St Matthew's Church, Langford

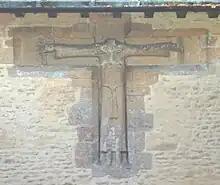
Headless rood of Christ, possibly 8th century, on east wall of south porch

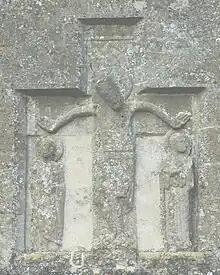
10th century rood of Christ, St. Mary and St. John on south gable of south porch

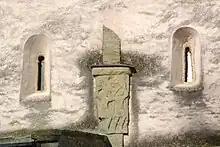
11th century lancet windows and relief on the south wall of the tower

The oldest parts of the present church at Langford are the bell tower and nave, which were built in the second half of the 11th century. They may post-date the Norman conquest of England, but they are very high quality work by Anglo-Saxon masons and are the most important Anglo-Saxon remains in Oxfordshire.